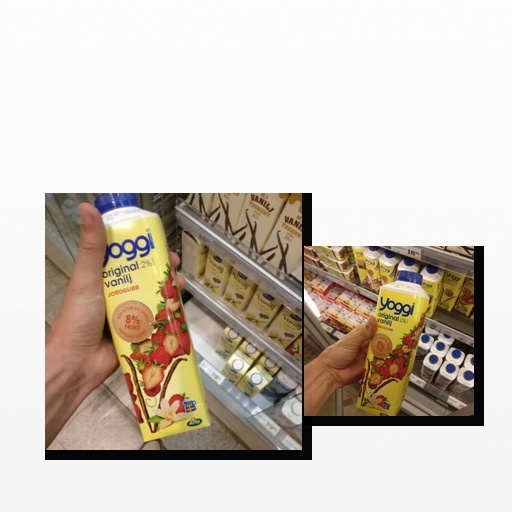
Food items: strawberry_yogurt, strawberry_yoghurt